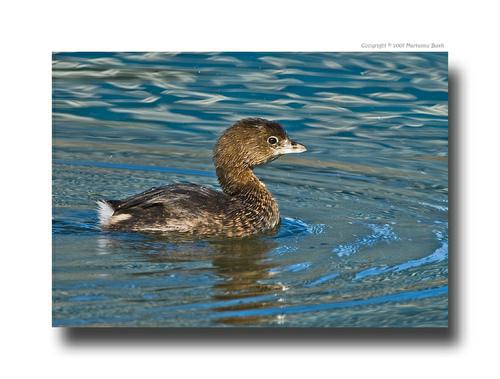
A photo of a pied billed grebe